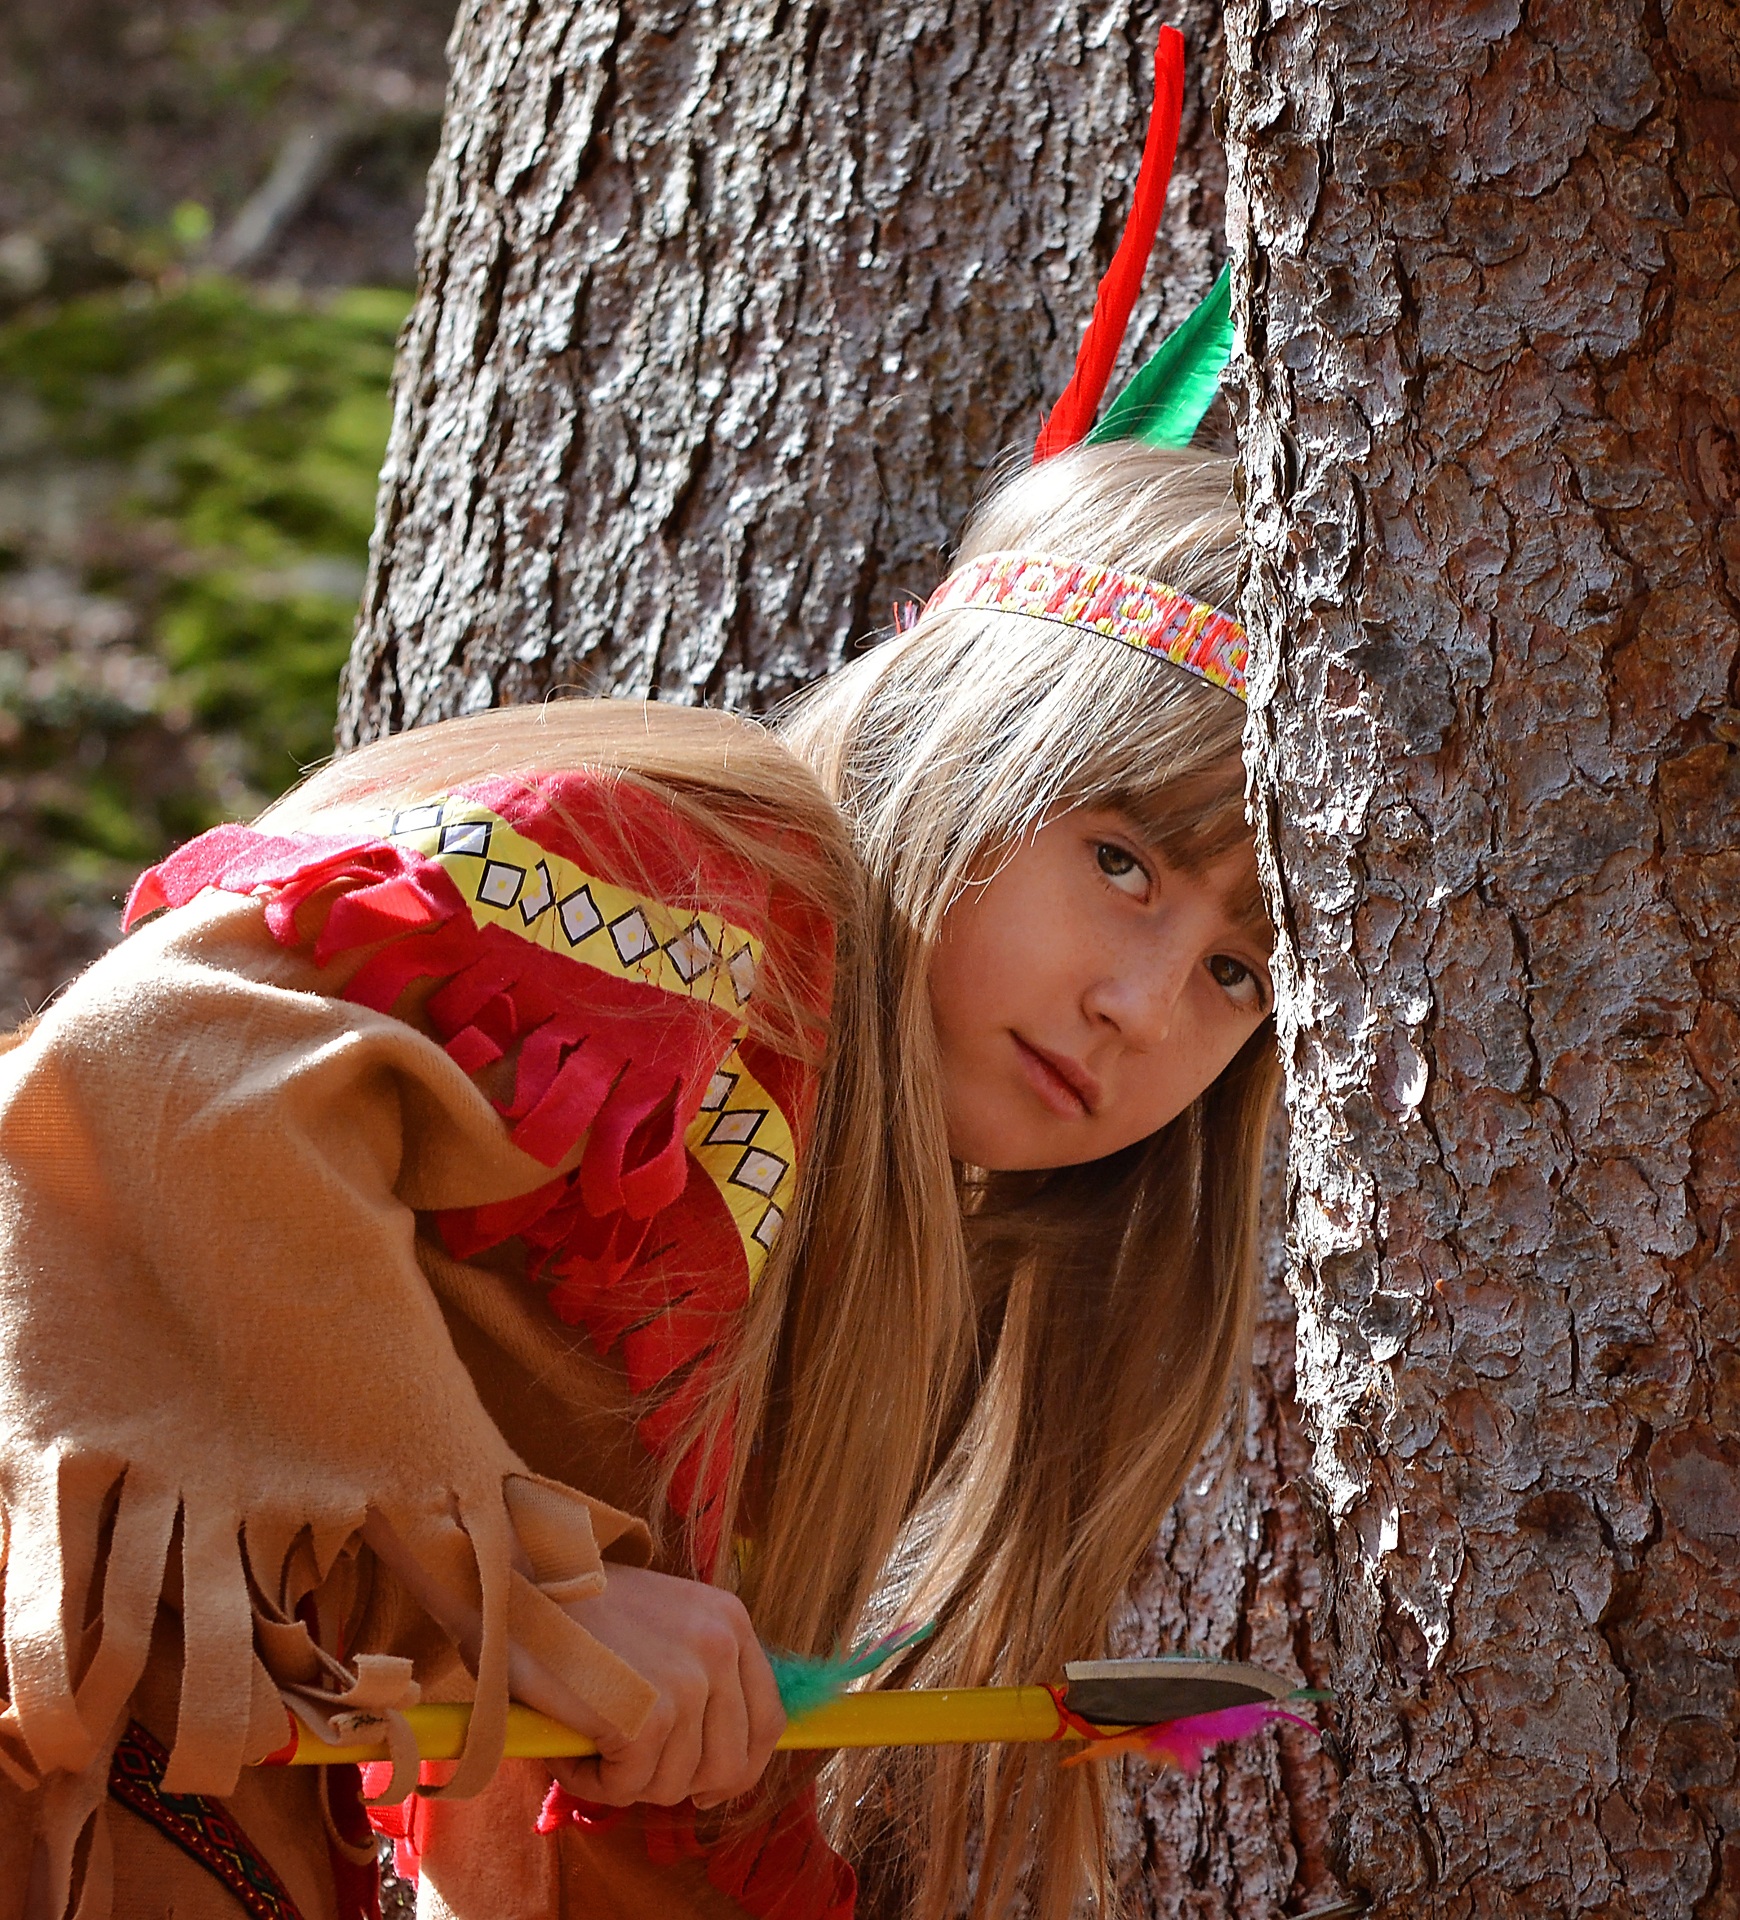
nature, forest, person, people, girl, play, spring, red, color, child, human, clothing, trees, face, temple, blond, out, indian, indians